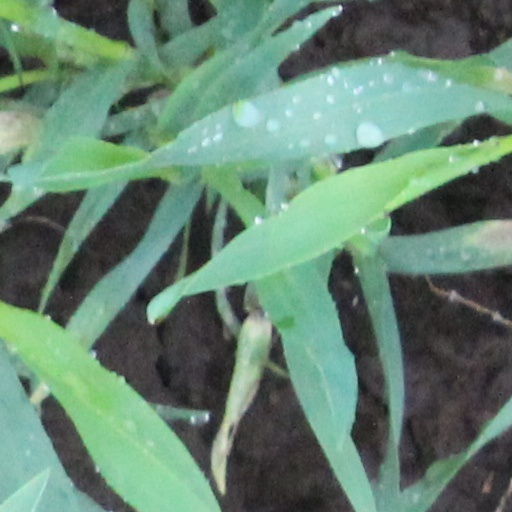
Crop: wheat